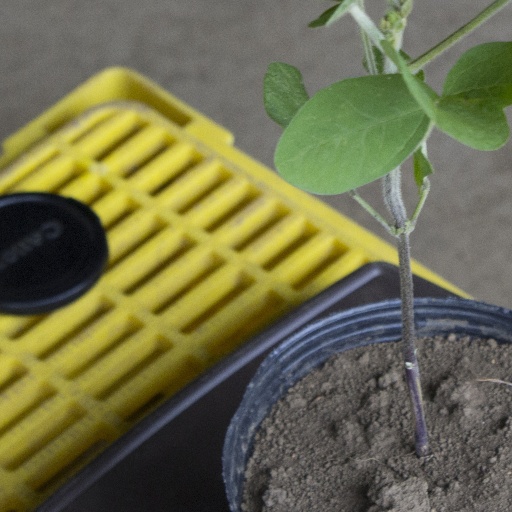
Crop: soybean